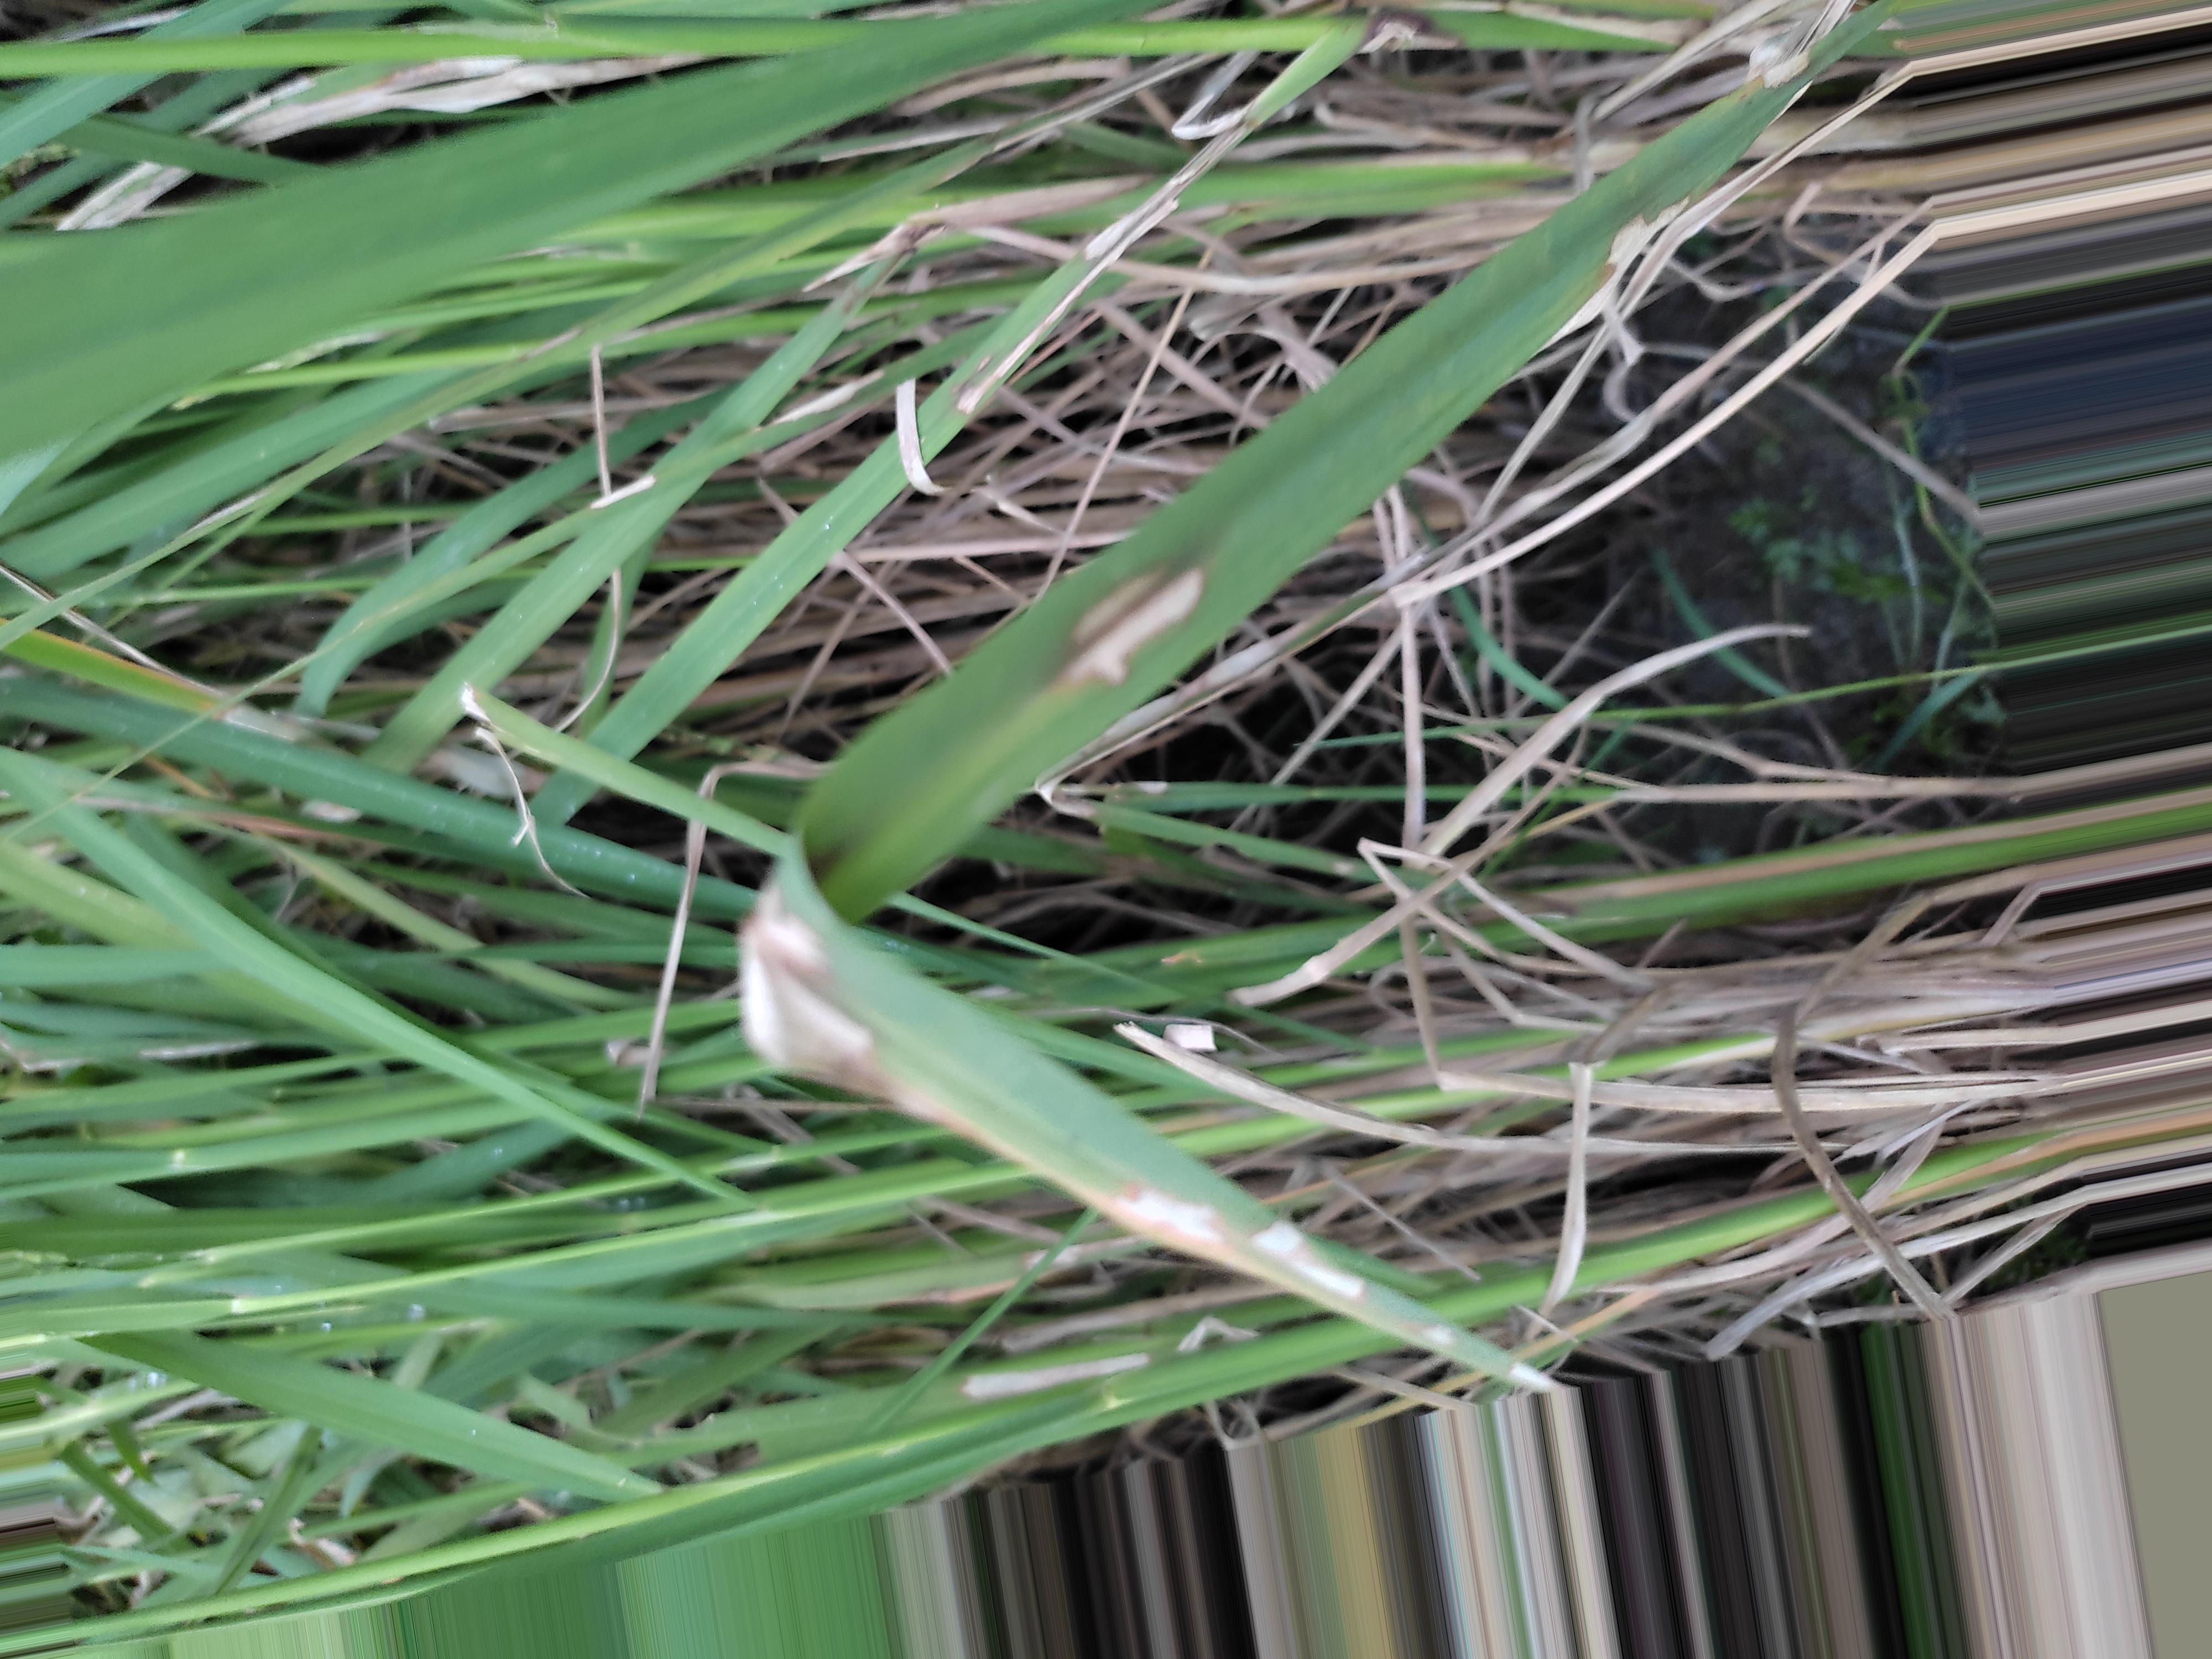
Nhãn: Bệnh Đốm Vằn ( Khô vằn ) ( Sheath Blight )